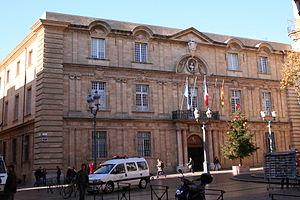
Hôtel de ville, Aix-en-Provence (France).